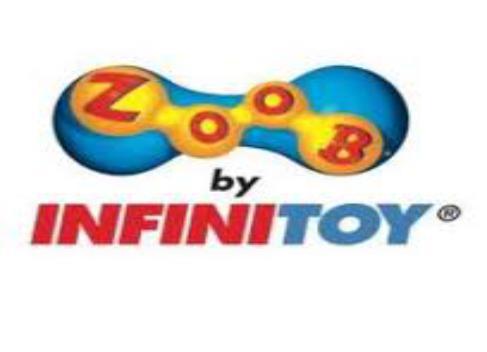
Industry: Leisure